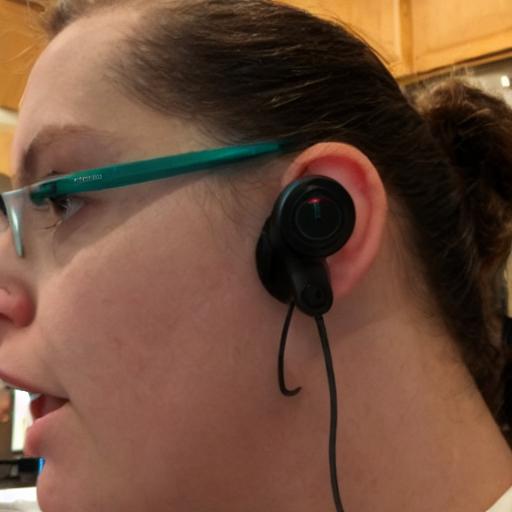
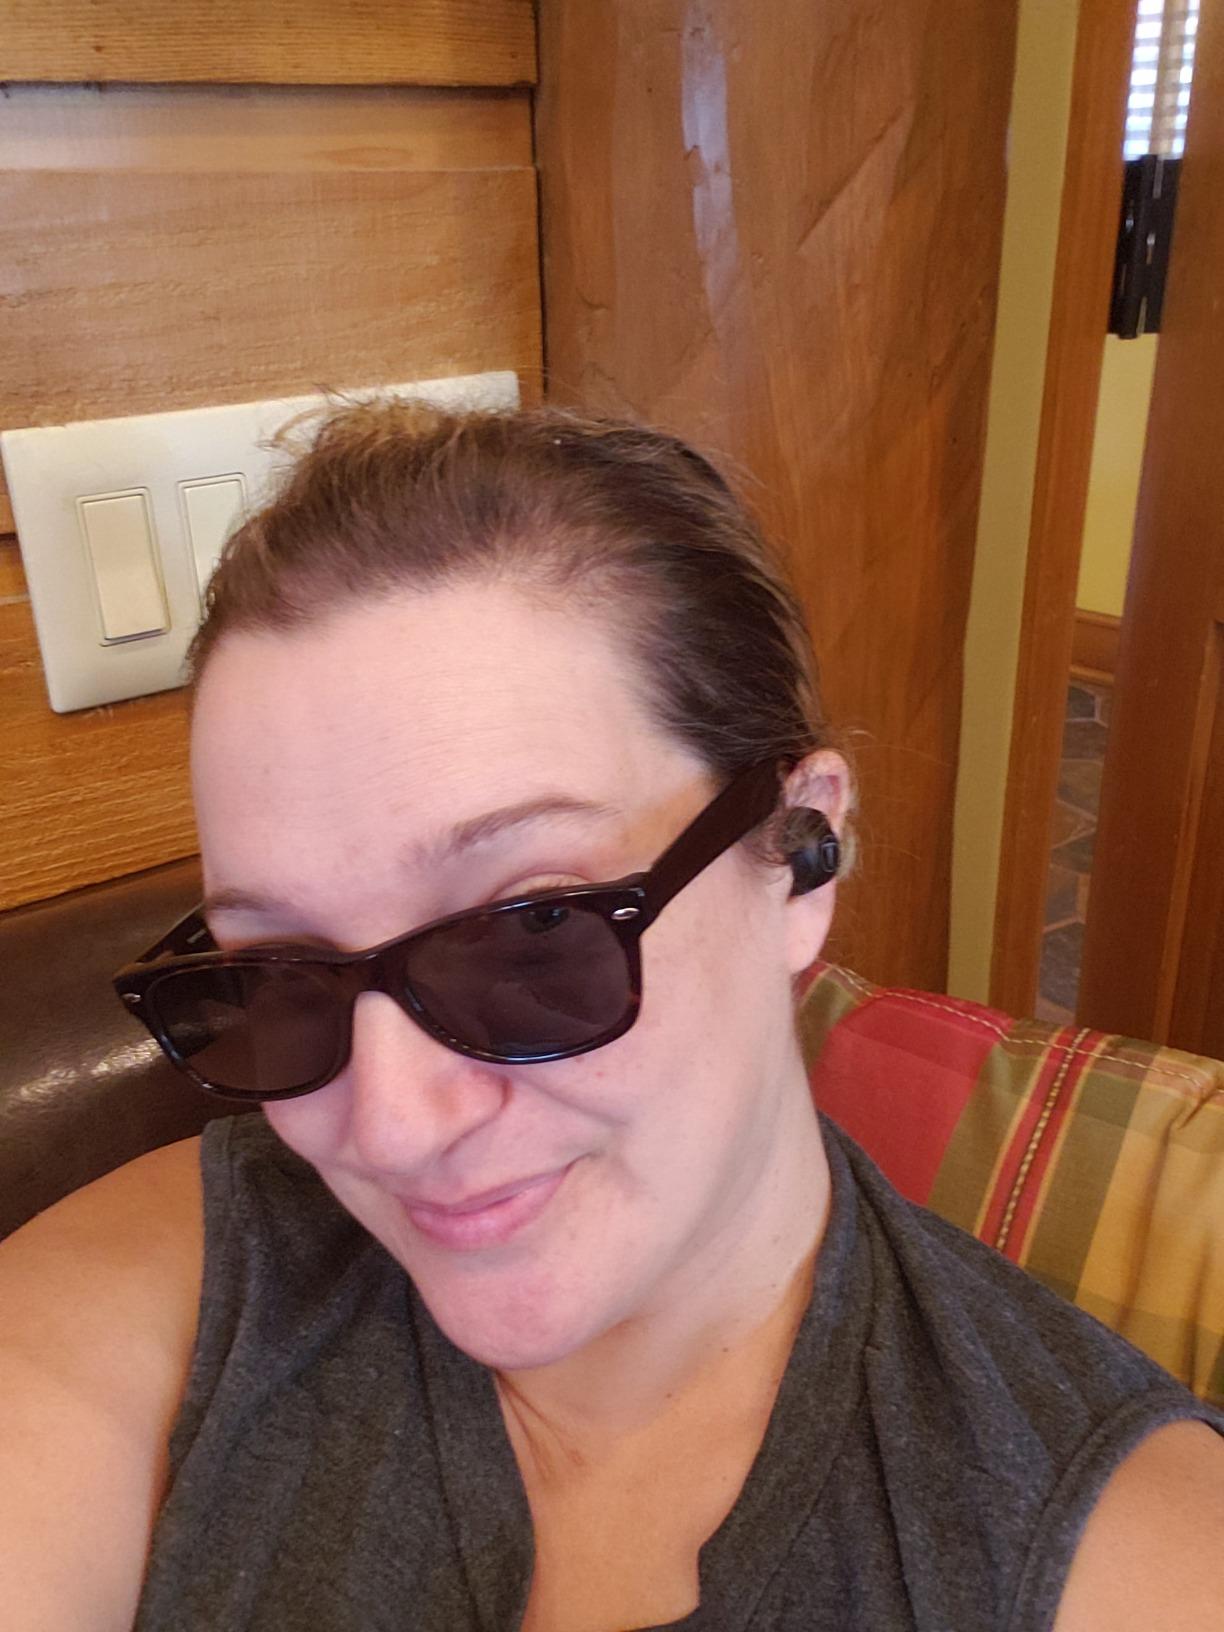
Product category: earbuds
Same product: no